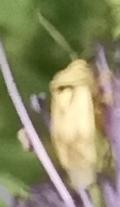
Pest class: lygus_bug